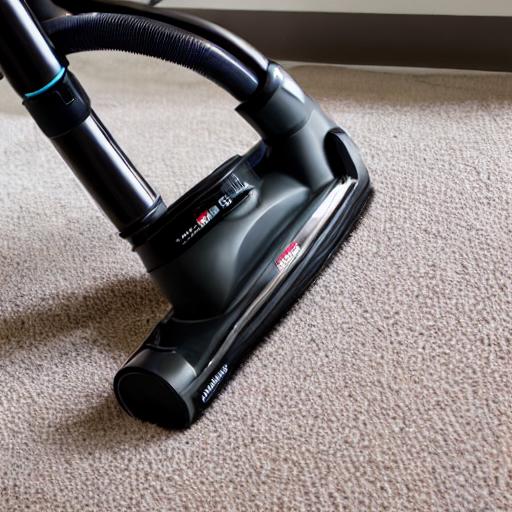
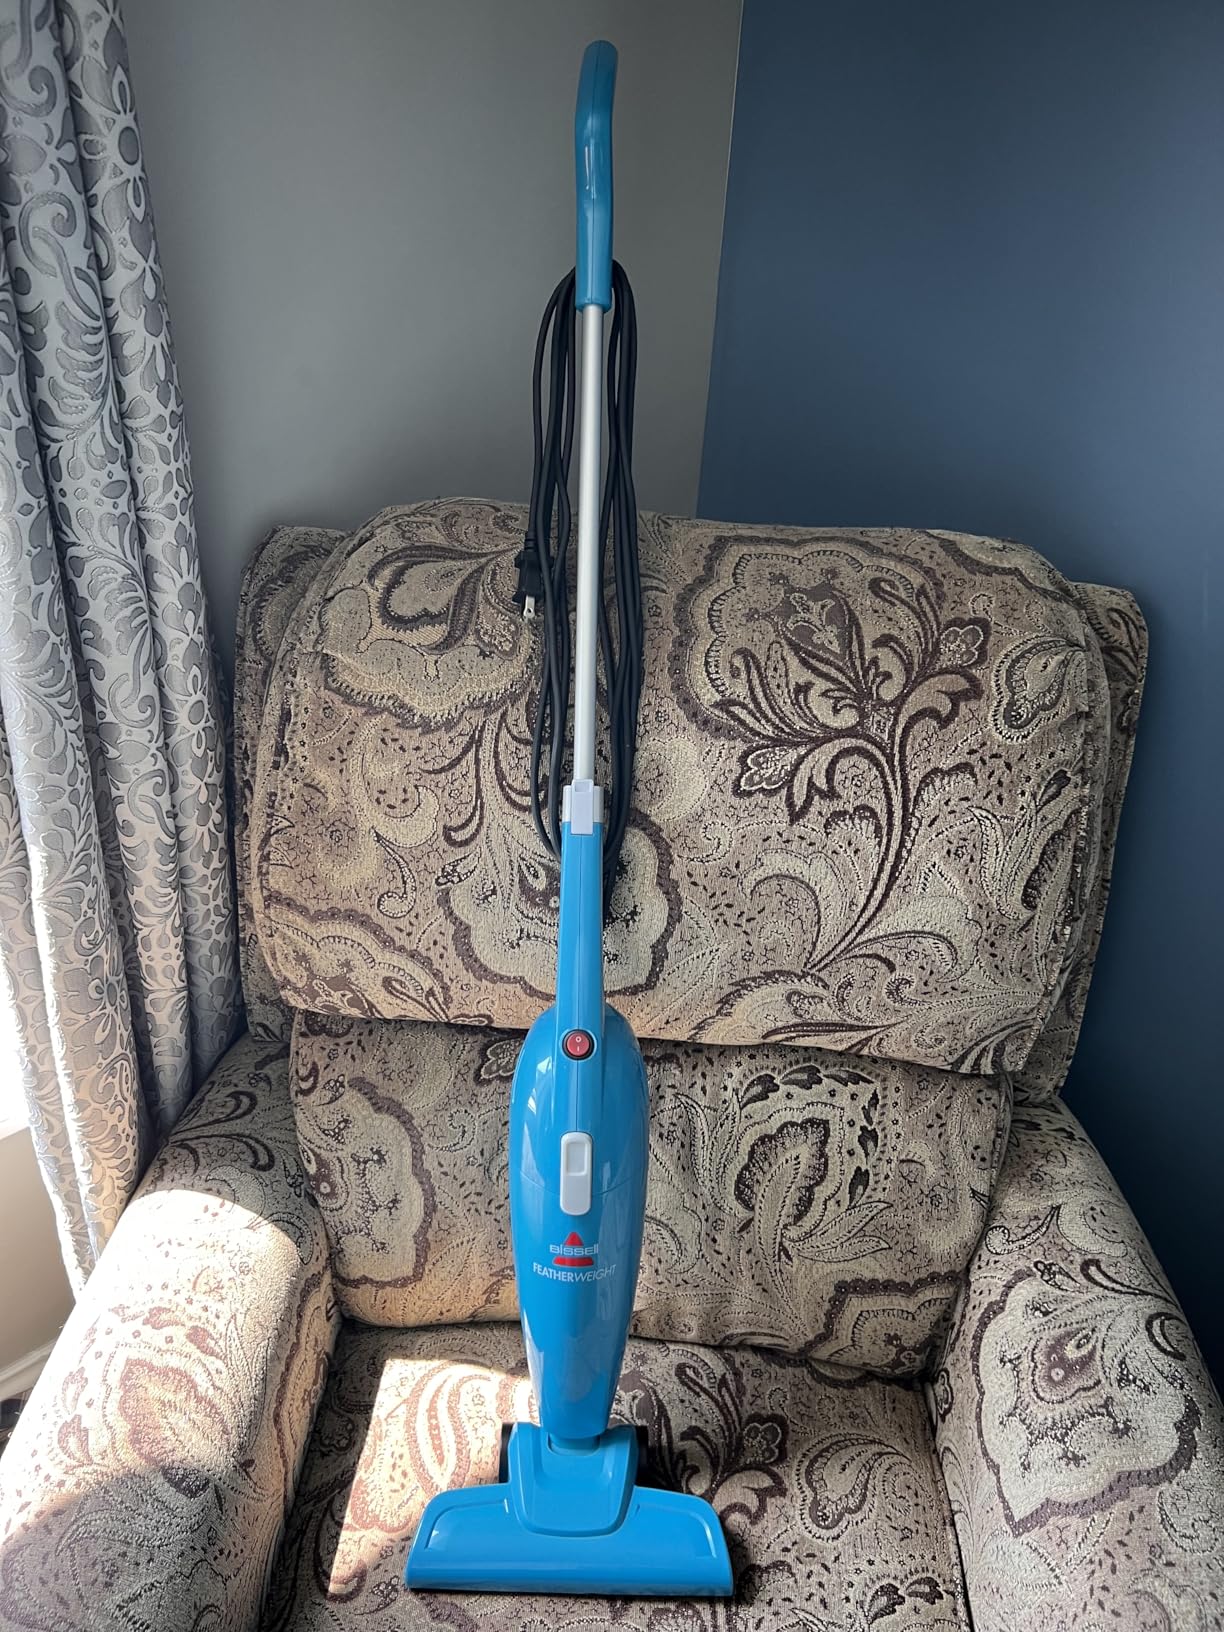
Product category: items_vacuum
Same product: no